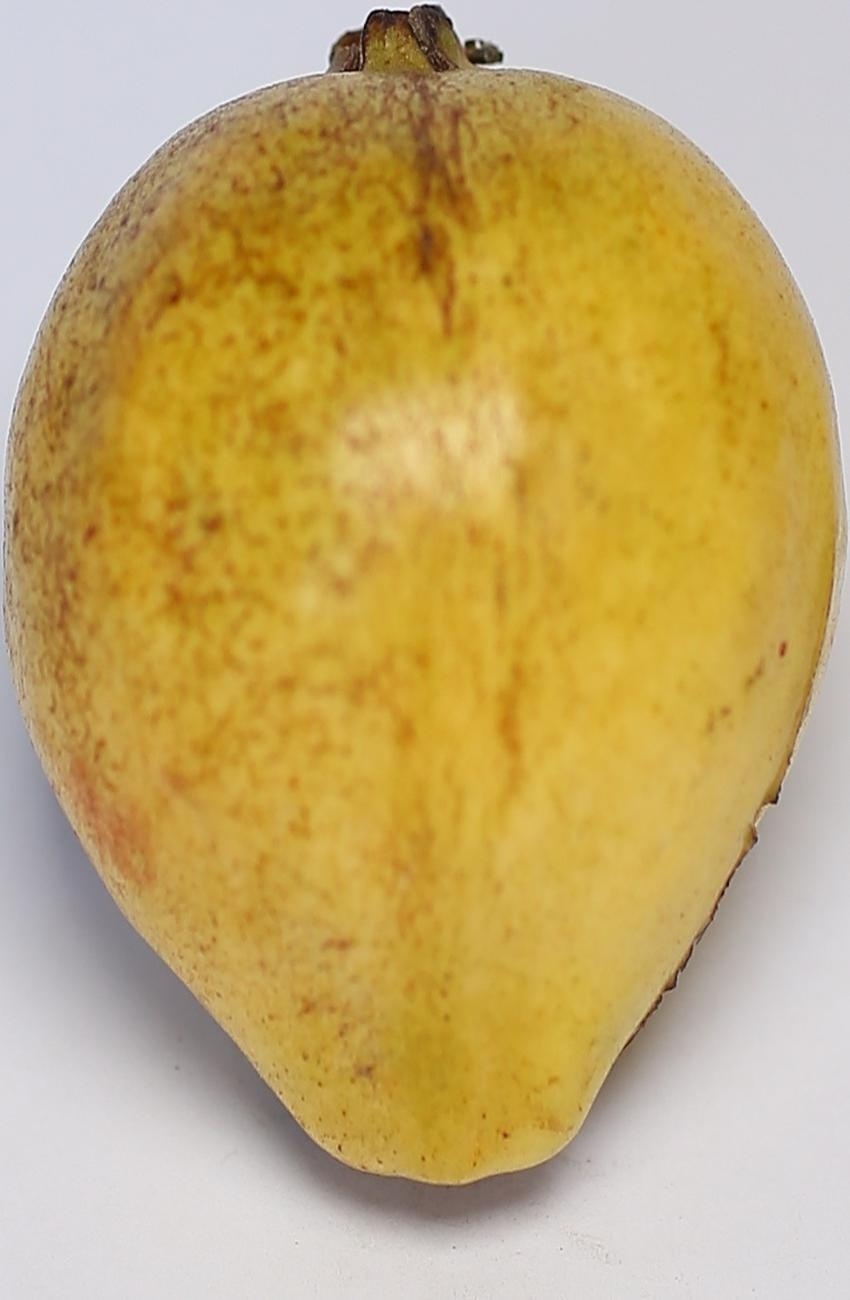
Maturity: ripe
Variety: riyali